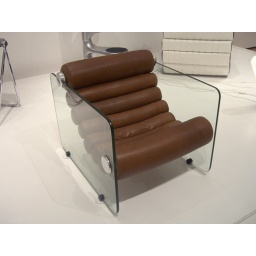
by Fabio Lenci, 1967. this chair i designed out of cabinet grade plywood is similar... though i never saw this chair before.